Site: brandenburg
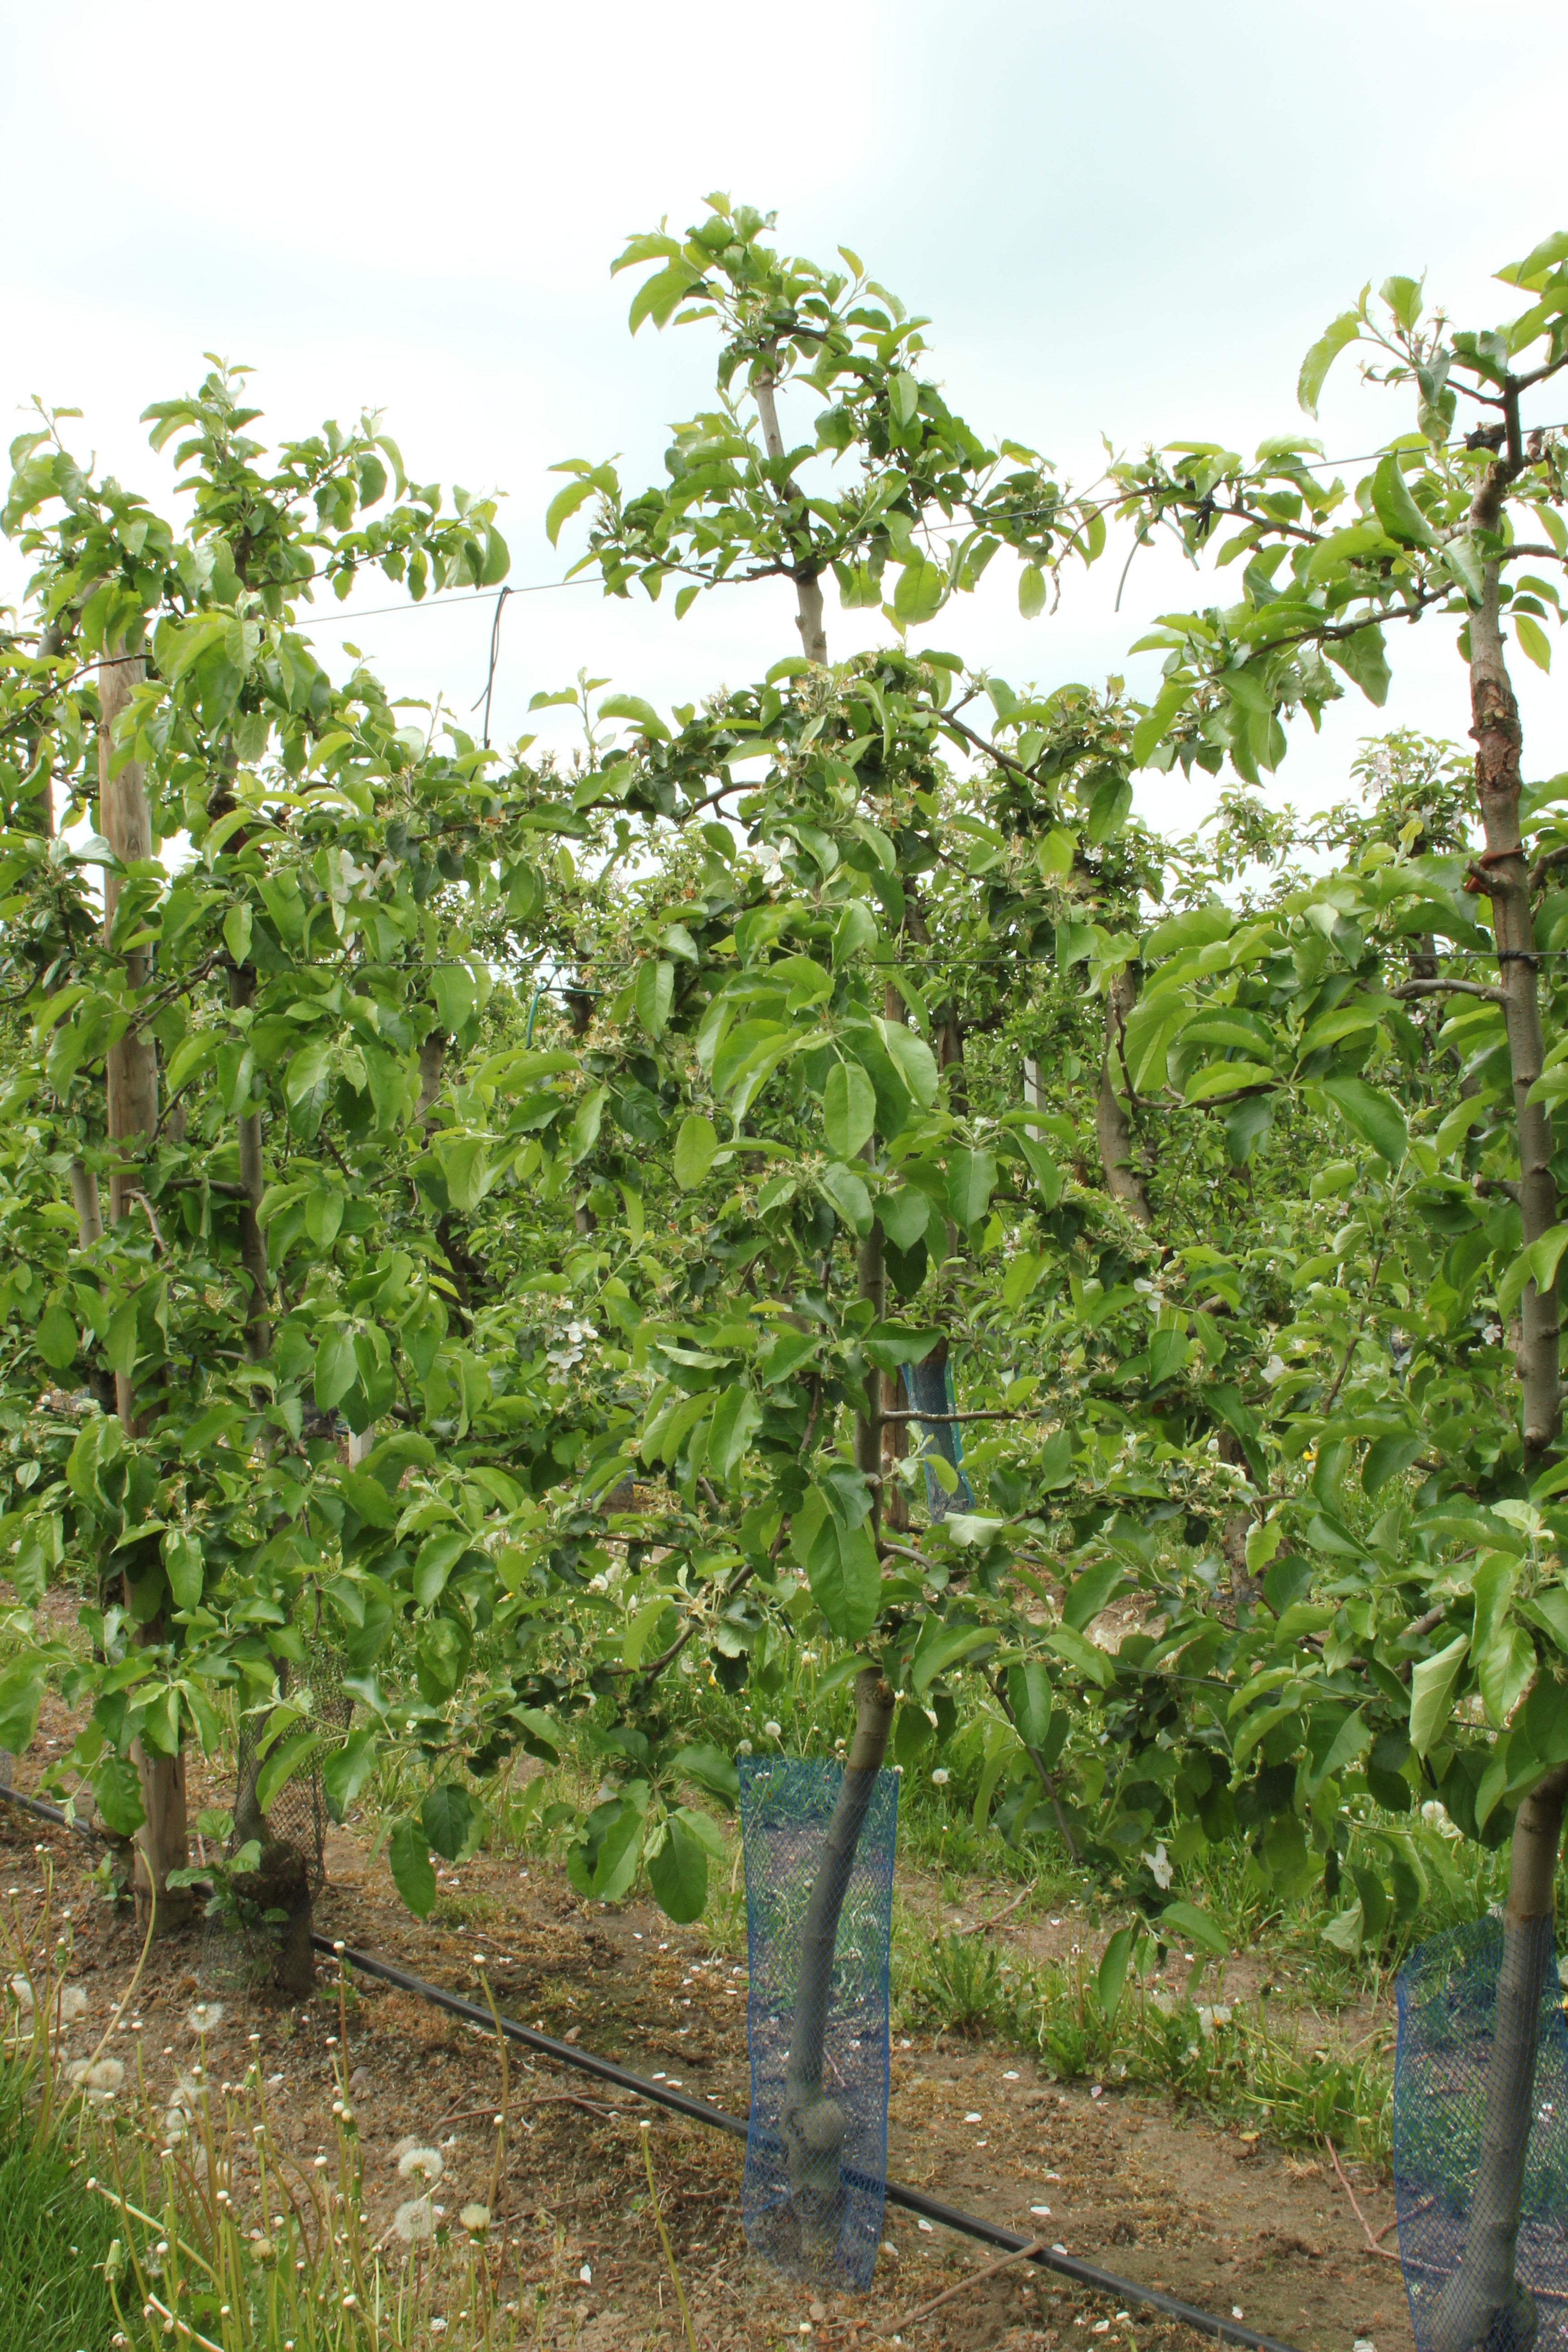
Growth stage (BBCH 67): Flowering